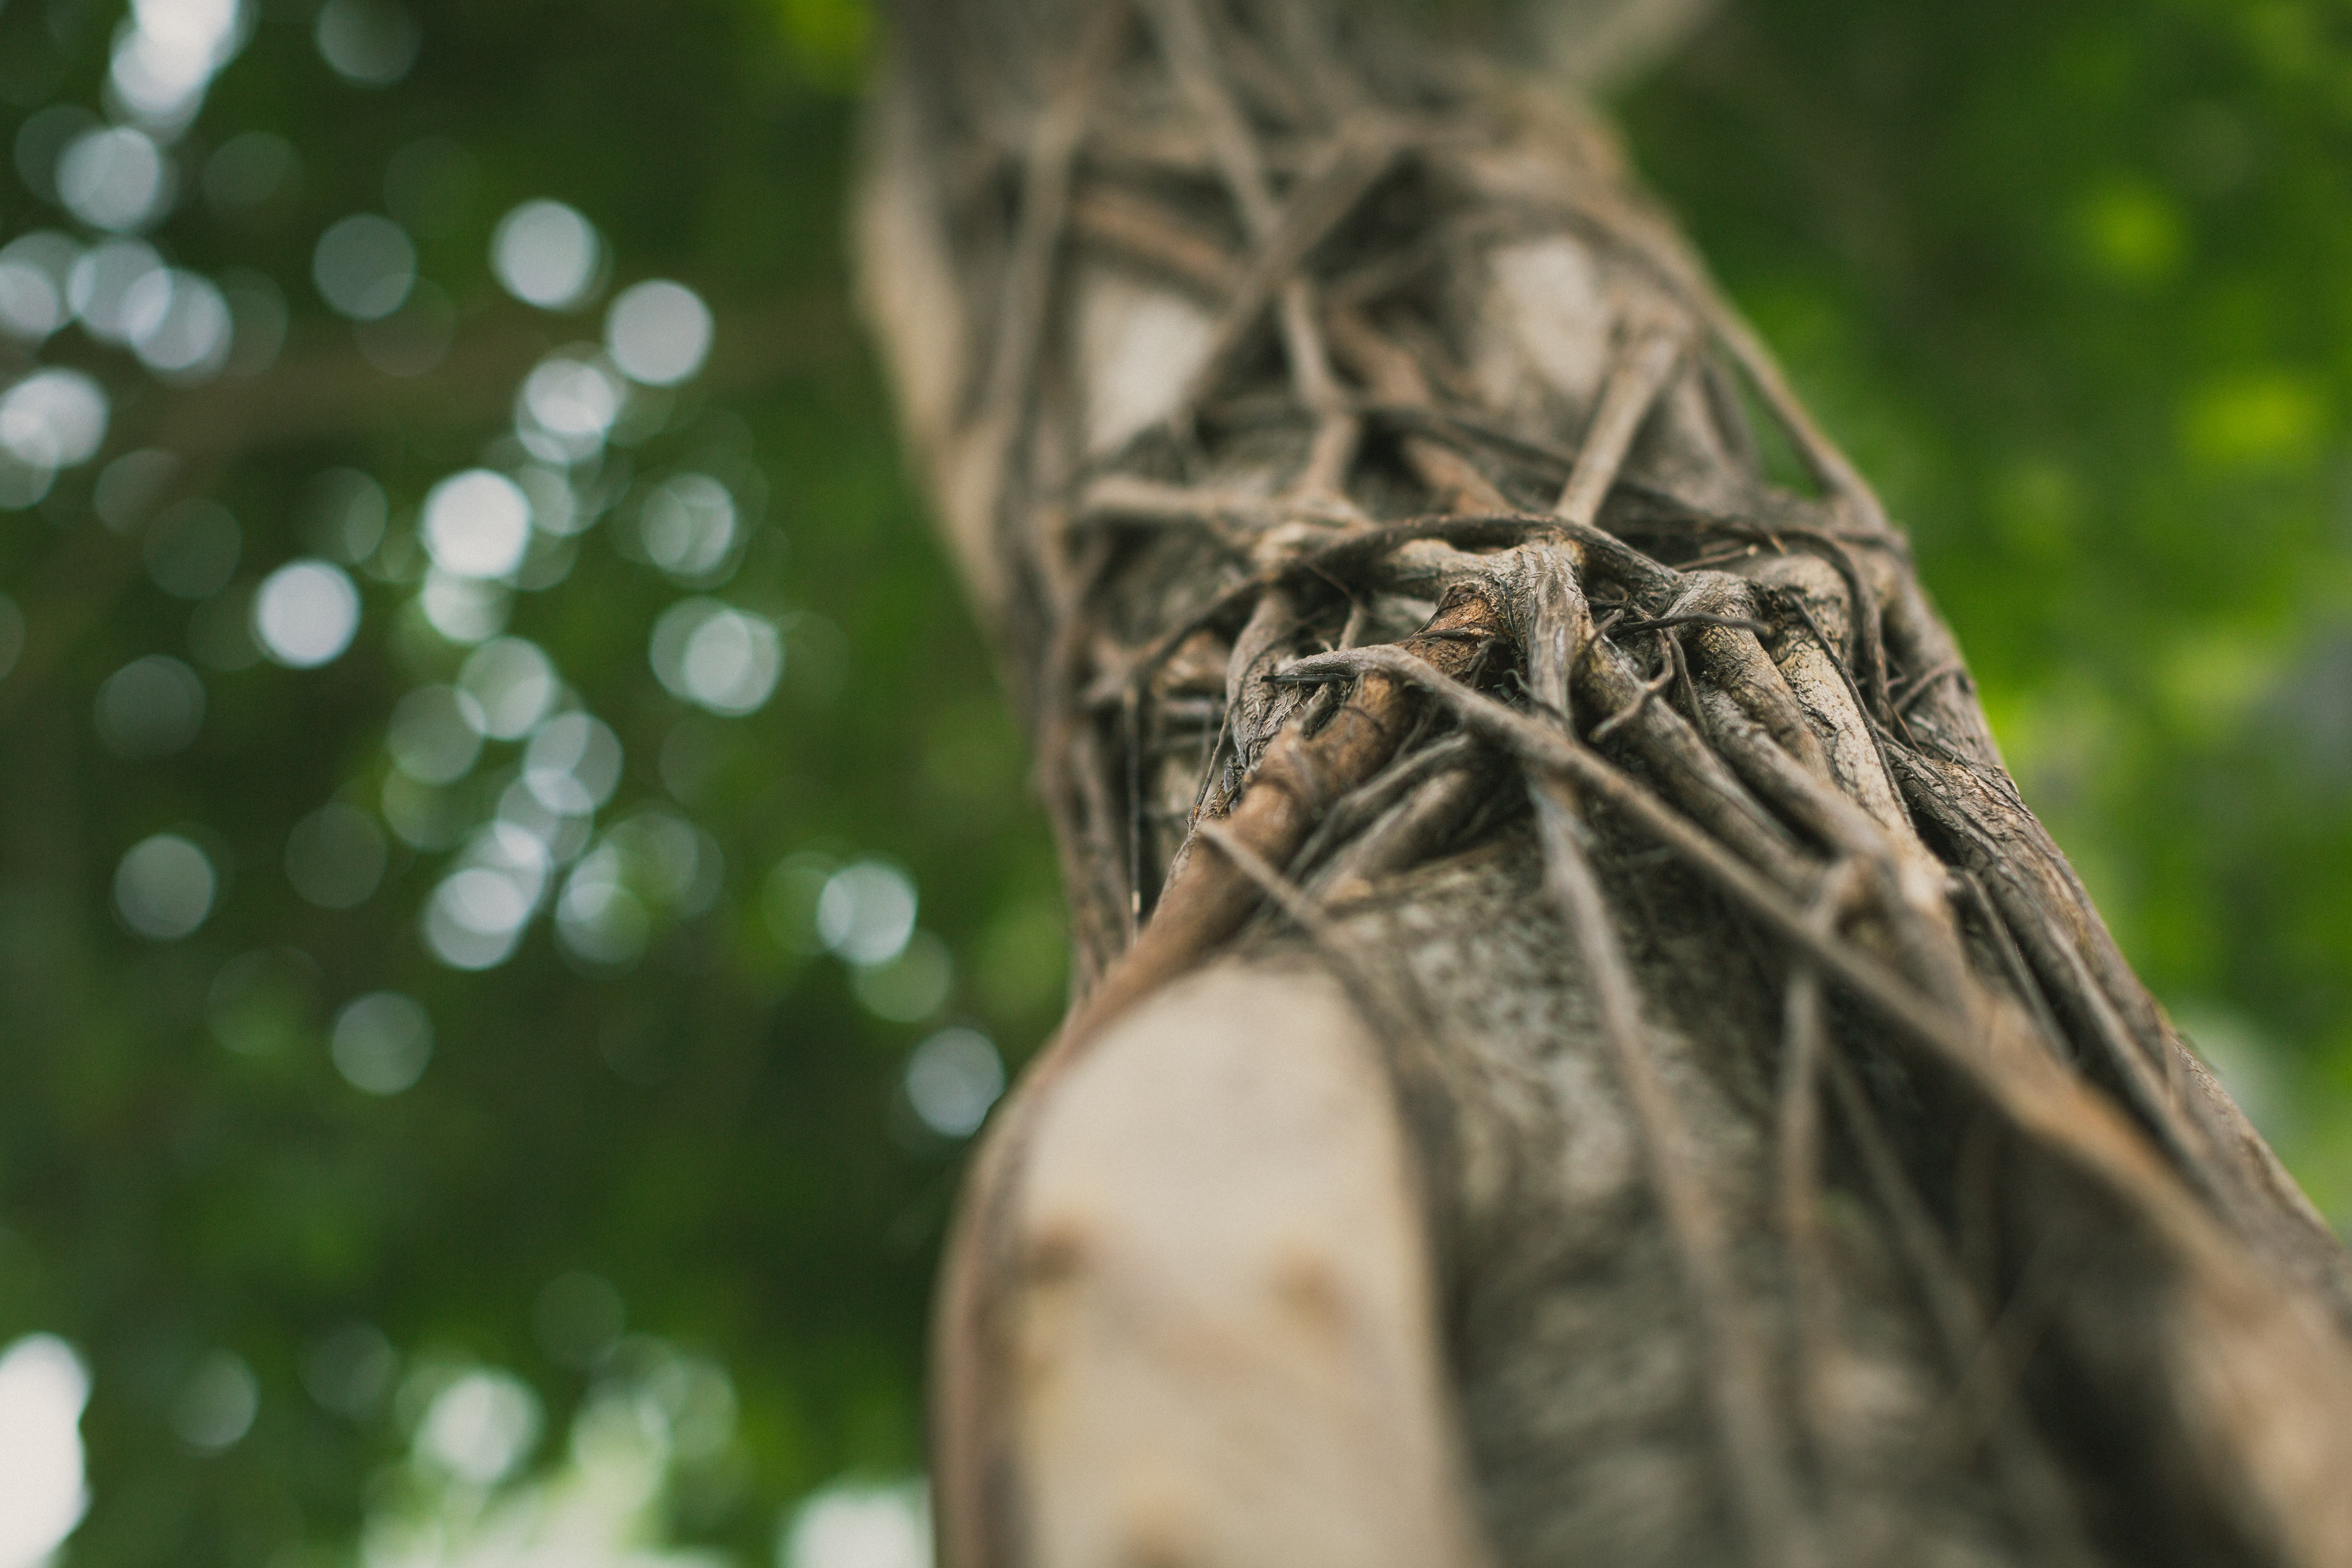
tree, nature, grass, branch, leaf, flower, wildlife, green, jungle, insect, fauna, close up, macro photography